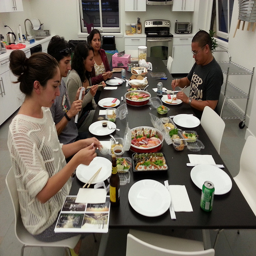
A group of people sitting down at a black table having a meal.
A family sitting at a kitchen table eating a meal
A family of five eating a well balanced meal in a modern kitchen.
A group of people are eating Asian cuisine.
A group of people sitting around a kitchen table.